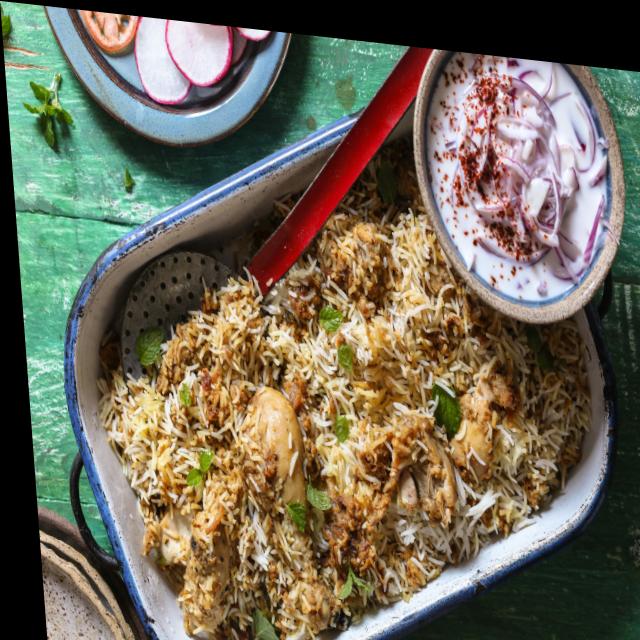
Dish: biryani